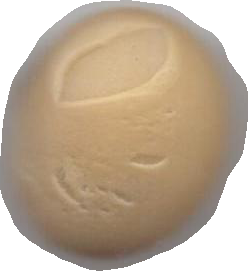
Variety: Dega